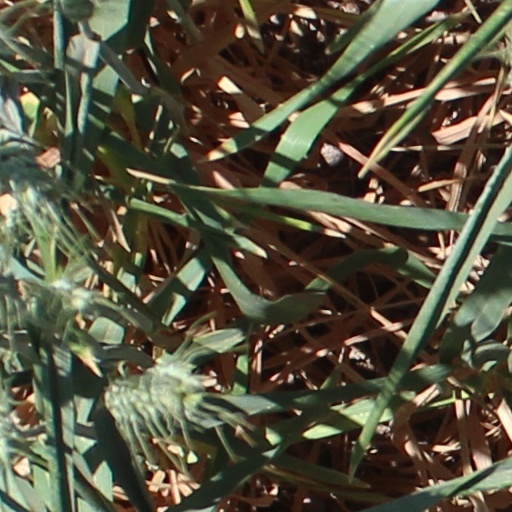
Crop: wheat